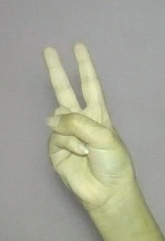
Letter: taa